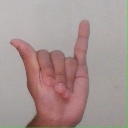
अक्षर: य